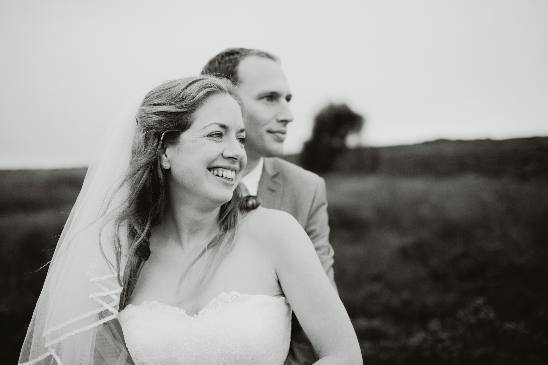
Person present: Yes